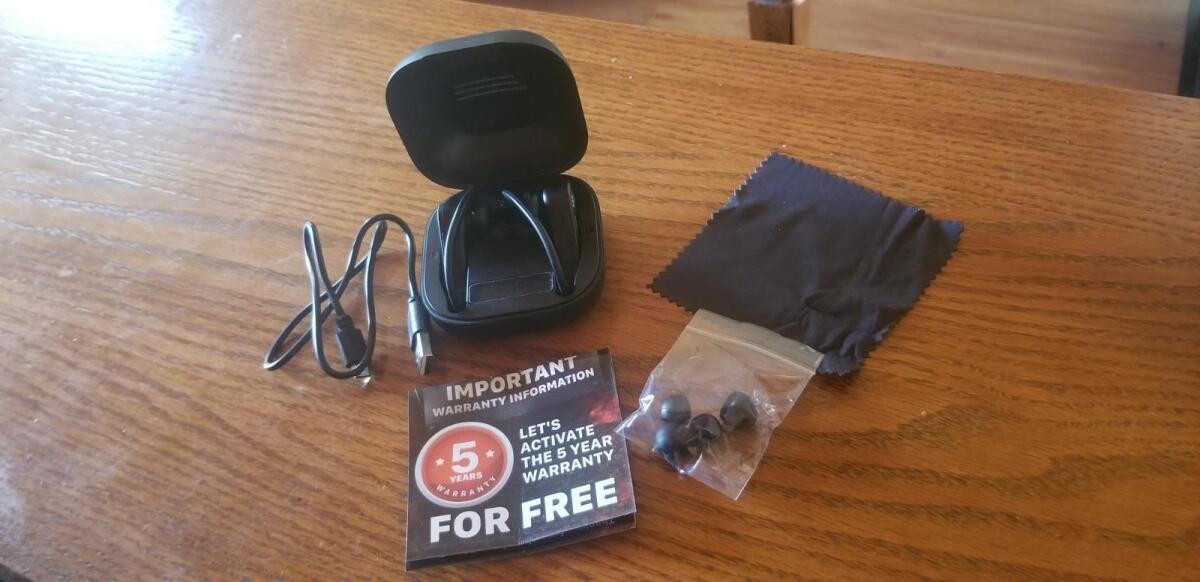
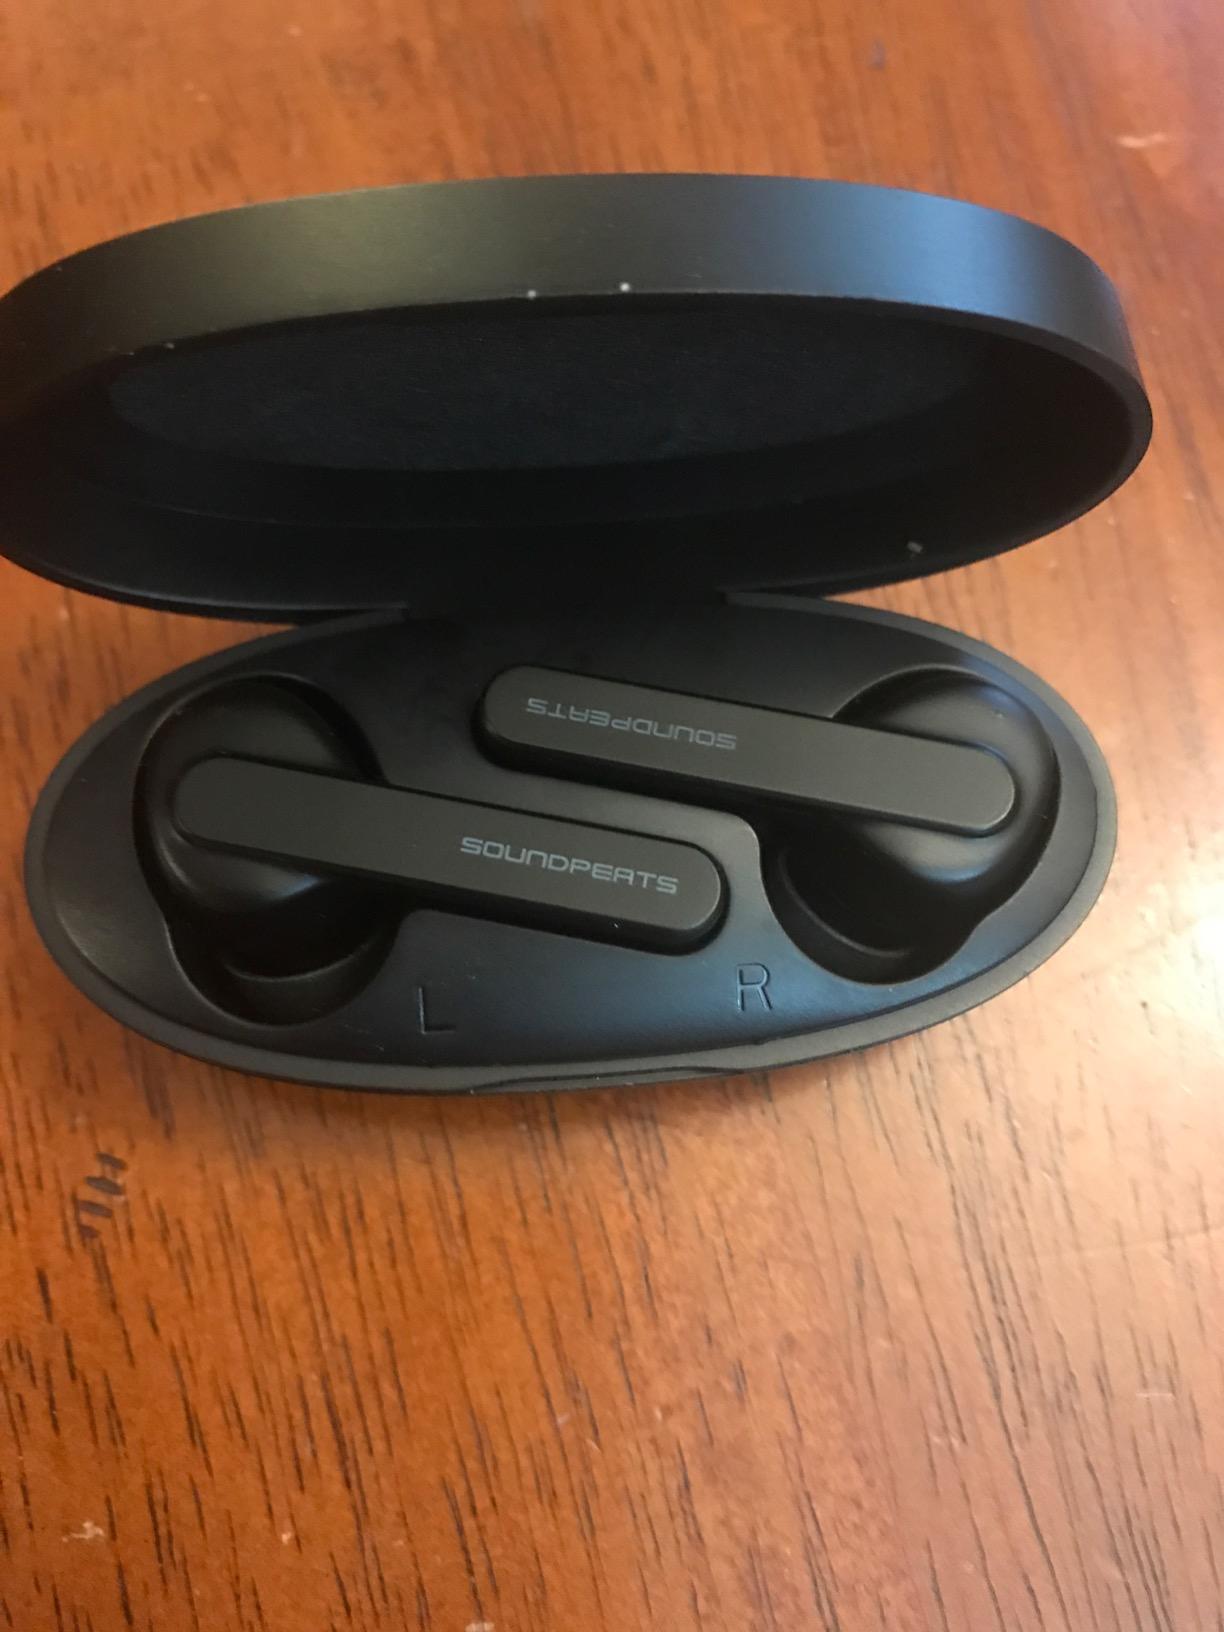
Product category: earbuds
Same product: no